Jane Bianchi

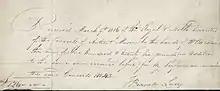
Payment for singing in 1813 at the Concerts of Antient Music. £126 to J. Bianchi Lacy

In 1800 she married the Italian composer Francesco Bianchi. She became known as the leading singer of Handel's music and she was often invited to Windsor Castle where she entertained George III and Queen Charlotte. She composed a song for voice and piano on a poem by Peter Pindar entitled "Helen", published possibly in 1805 and published again, possibly in 1812. On 12 March 1806, the Austrian composer Joseph Woelfl published "Six English Songs" which he dedicated to Bianchi.